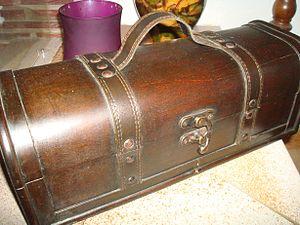
Coffret de cuir
Le coffret est, à l’origine, un petit coffre ou petit meuble fermé à clef, et souvent destiné à enfermer les objets de valeur. On l'appelle aussi caissette ou cassette. La notion de coffret s'est aujourd'hui élargie à des formes de conditionnement pour la commercialisation de certains produits.